Community Notes

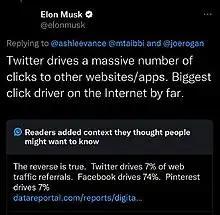
Elon Musk receives a Community Note, November 12, 2022.

Since 2023, Community Notes are often attached to shared articles missing context, misleading advertisements or political tweets with false arguments, from content receiving widespread attention.